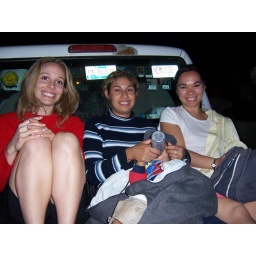
getting a ride down the mountain in the butcher's truck